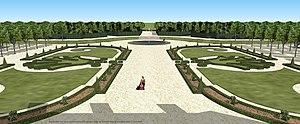
Restitution du château de Bourneville, XVIIIe siècle.
Marolles est une commune française située dans le département de l'Oise en région Hauts-de-France.